RR Pictoris

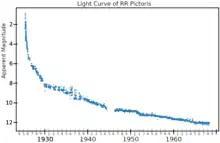
The light curve of RR Pictoris from AAVSO data.

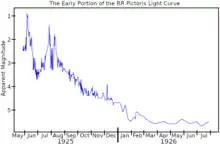
The early portion of the light curve of RR Pictoris, showing the three brightness peaks which were seen shortly after the nova's discovery. Plotted from AAVSO data.

RR Pictoris, also known as Nova Pictoris 1925, is a cataclysmic variable star system that flared up as a nova that lit up in the constellation Pictor in 1925. It was discovered by South African amateur astronomer Robert Watson who lived in Beaufort West. At 05:50 AM on 25 May 1925, Mr. Watson was walking to work and noticed a star that he did not recognize in line with the stars α Crucis and β Carinae. He consulted his copy of Norton's Star Atlas, and realized that the unfamiliar star was a nova. Fortuitously, Mr. Watson was employed as a telegraph operator, and he promptly sent a telegram describing his discovery to the Royal Observatory at Cape Town. This quick reporting of the event allowed southern observatories to obtain spectra of the nova before it had reached maximum brightness.